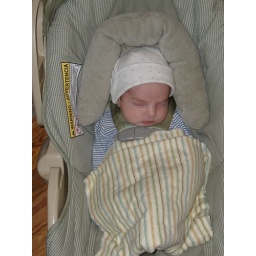
Look how tiny he is in the car seat